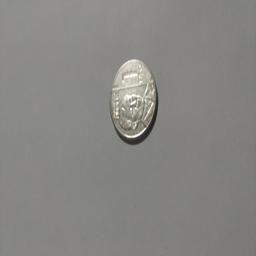
Label: 1_New_Front